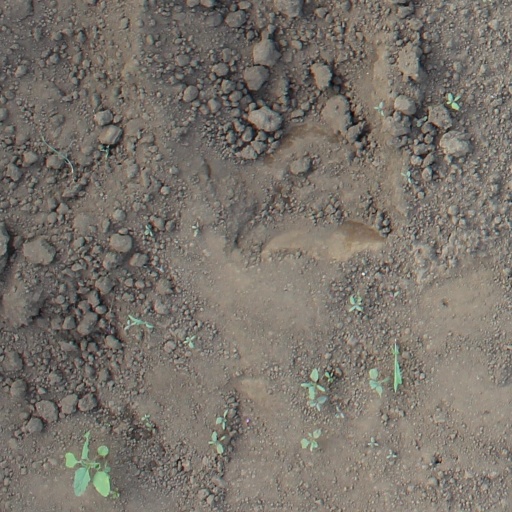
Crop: soybean